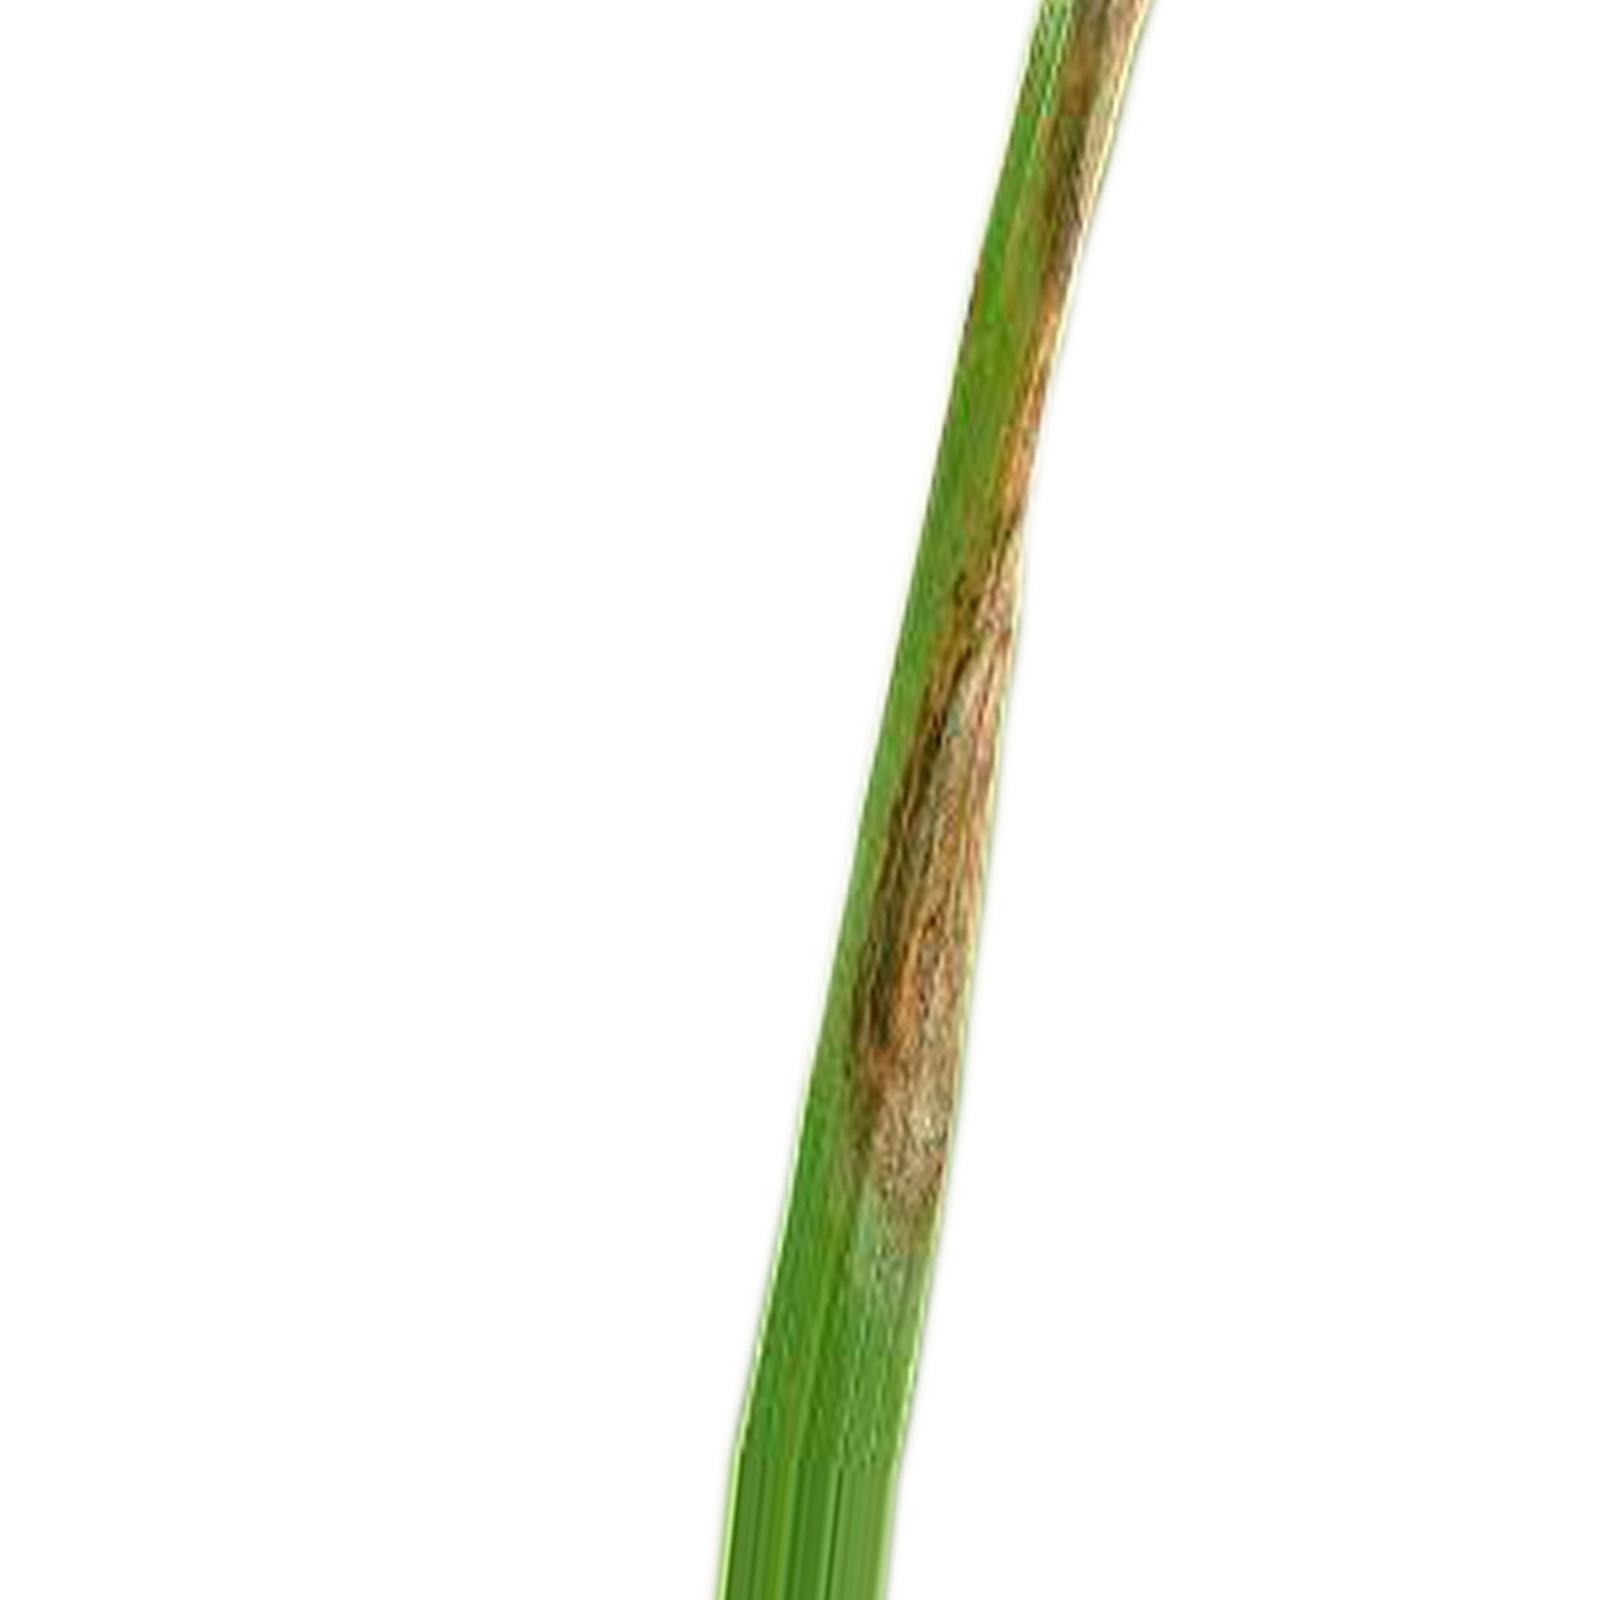
Nhãn: Bệnh Cháy lá ( Leaf scald )